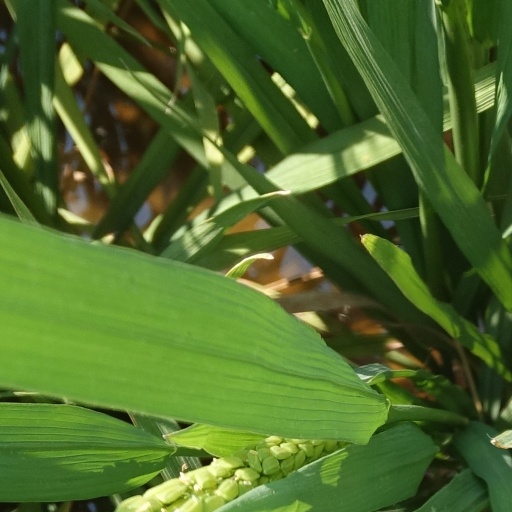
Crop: rice